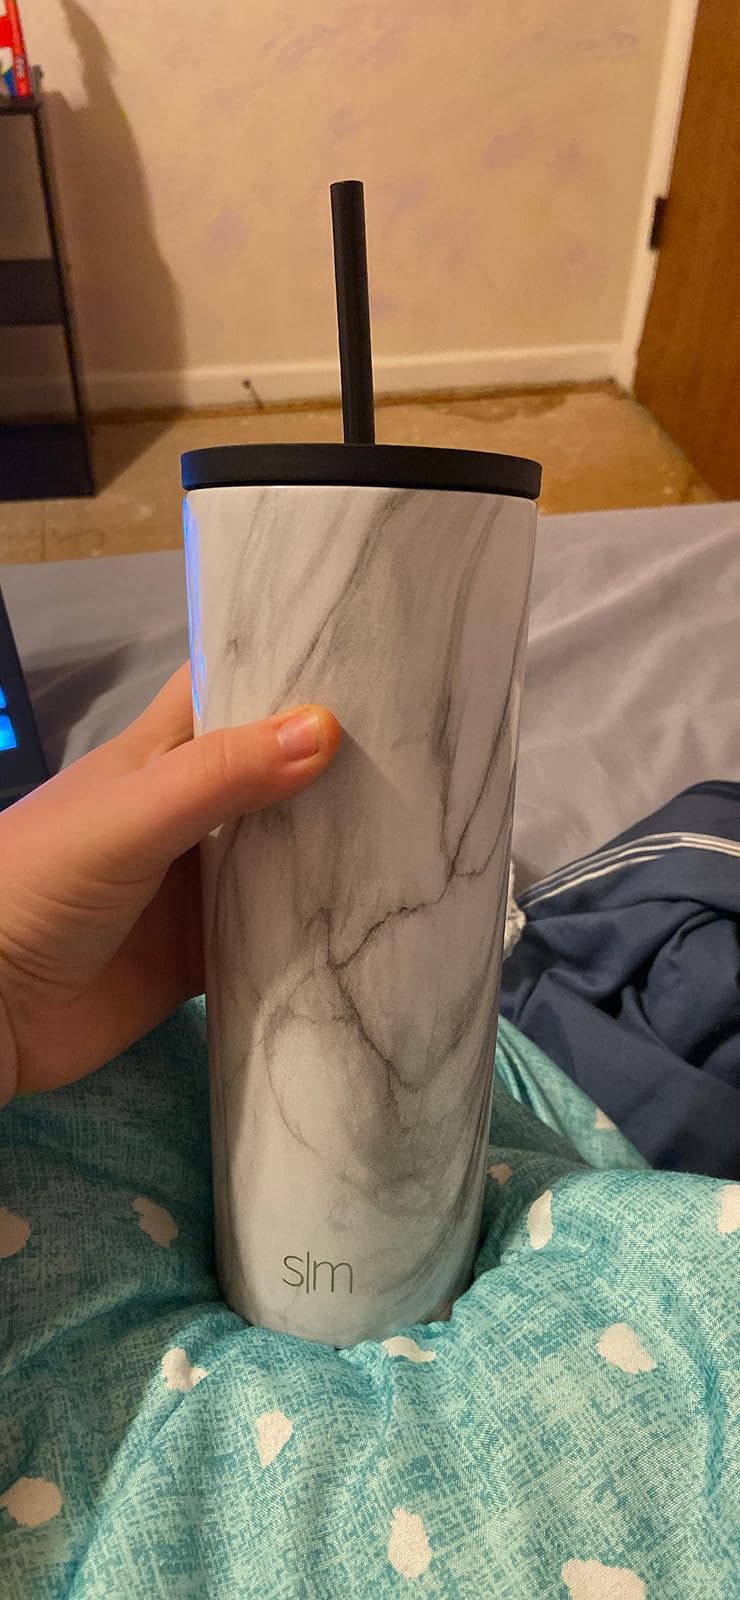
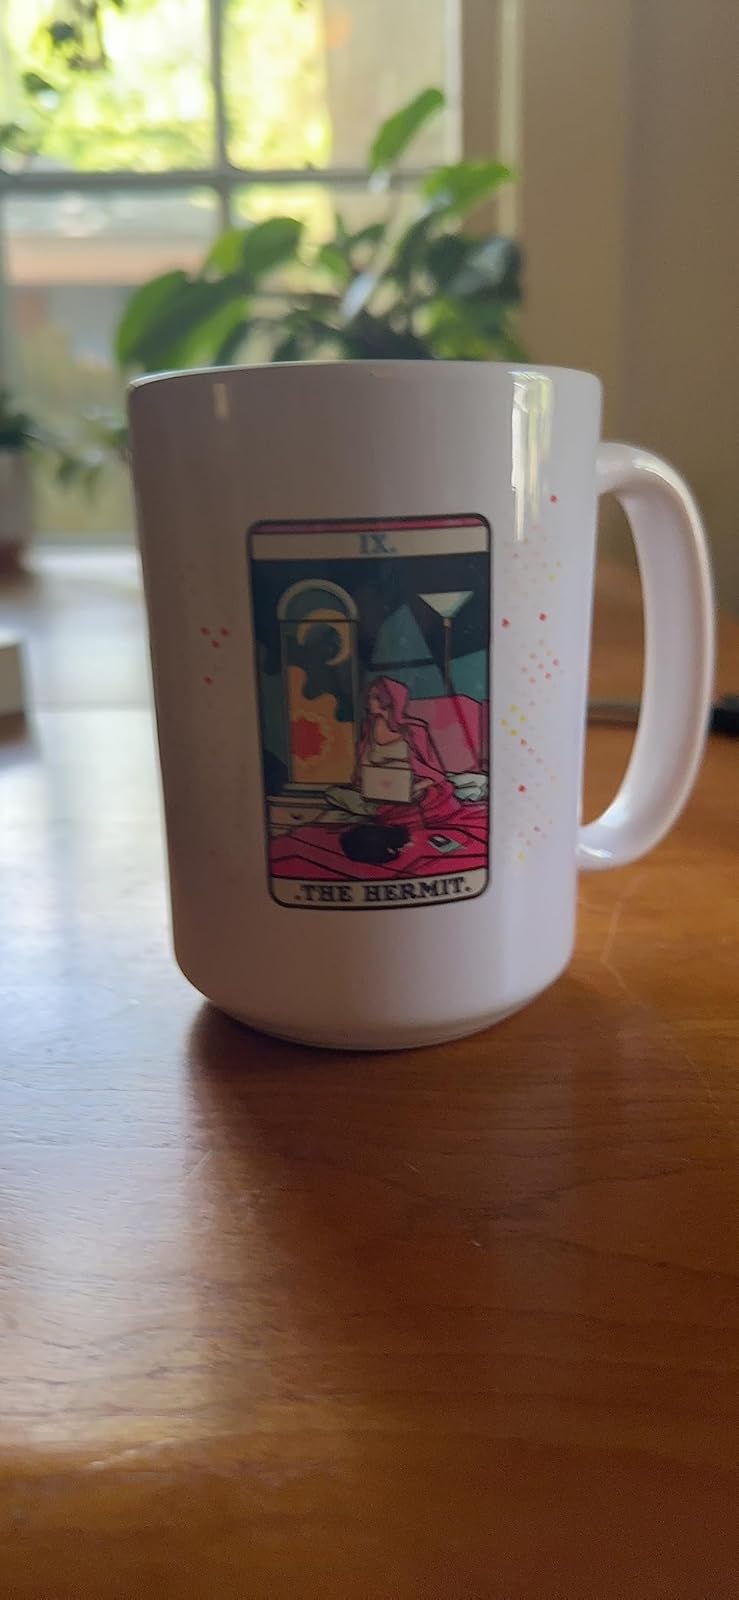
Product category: items_mug
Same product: no